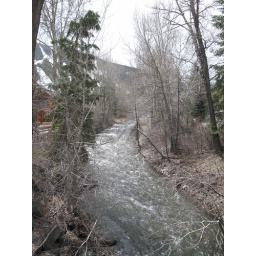
Big Wood River; cross over on way to house